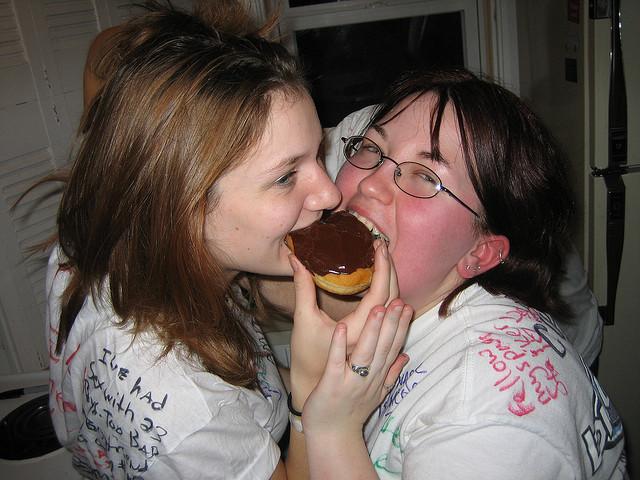
two female friends share a chocolate covered doughnut